Skindergade 6

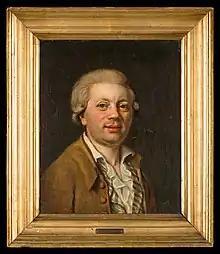
Hardenack Otto Conrad Zinck

At the time of the 1801 census, the property was home to seven households. Hans Christopher Weighorst, a master saddler and the owner of the property, resided there with two step sons (aged 20 and 30), a nephew (aged 13), two saddlers, two apprentices and one maid. Hans Christian Swanekier, a customs officer, resided in the building with his wife Anne Frideriche Kibnase, their four children (aged two to eleven), one maid and one lodger. The lodger Anne Marie Sørensdatter was employed with needlework. Hardenack Otto Conrad Zinck, a composer and singing instructor, resided in the building with his wife Susanne Elisabeth Pontet (Bentet), their two daughters (aged 19 and 22) and one maid. Kirsten Jensdatter, a 65-year-old widow, resided alone in the building. Peter Stoltenberg, a master tailor, resided in the building with his wife Maria Petersen, their seven-year-old daughter Bernhardine Dorethe Stoltenberg, three tailors and one maid. Johan Herman Stallknegt, another master tailor, resided in the building with his wife Sophie Cathrina Arialain and their one-year-old son Georg Ferdinand Edvard Stallknegt. Hendrich Friderich Bruun, a master shoemaker, resided in the building with his wife Gertrud Nielsdatter, a shoemaker, a shoemaker's apprentice and a poor eight-year-old girl they had opened their home to.